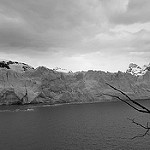
Label: B & W